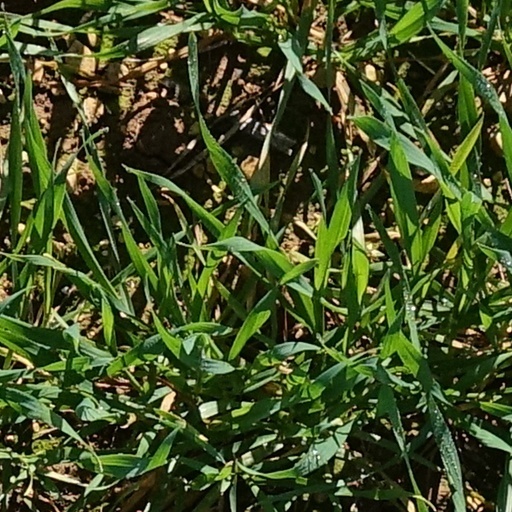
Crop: wheat